Climate of the European Union

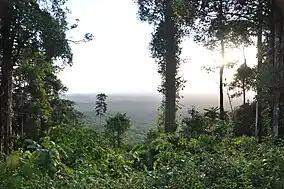
Trésor Regional Nature Reserve in French Guiana, France

The outermost regions of the European Union encompass several climate types which are not to be found on the continent. Tropical rainforest climate and Tropical monsoon climate are found in Guadeloupe, Martinique, and French Guiana. Tropical savanna climate is found in Mayotte and Réunion. In Azores and Madeira predominantes the humid subtropical climate and the Mediterranean climate. The Canary Islands are mostly characterized by having a semi-desert climate and a desert climate.